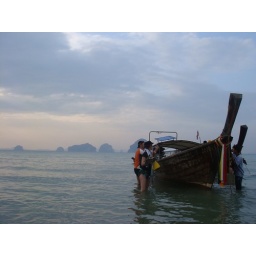
The boat let us off in the shallow waters off a private beach owned by one of the posher resorts.